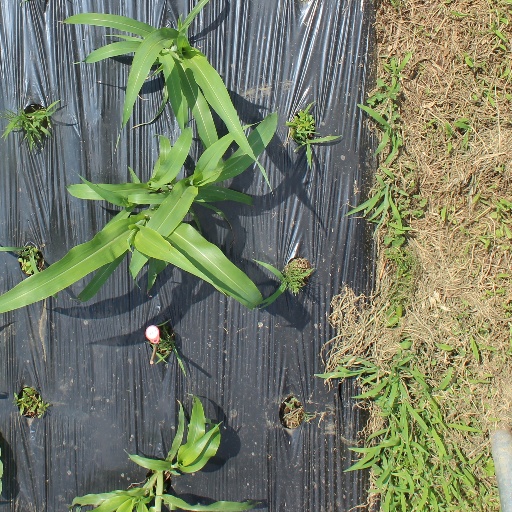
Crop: sorghum